Submandibular gland

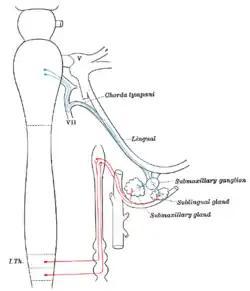
Parasympathetic and Sympathetic connections of the submaxillary and superior cervical ganglia.

Their secretions, like the secretions of other salivary glands, are regulated "directly" by the parasympathetic nervous system and "indirectly" by the sympathetic nervous system.